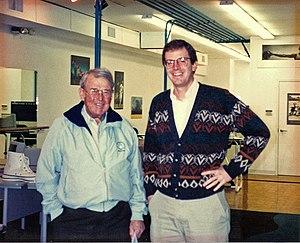
William Hewlett est un ingénieur américain en électronique, cofondateur de la société multinationale HP en 1939 avec David Packard.